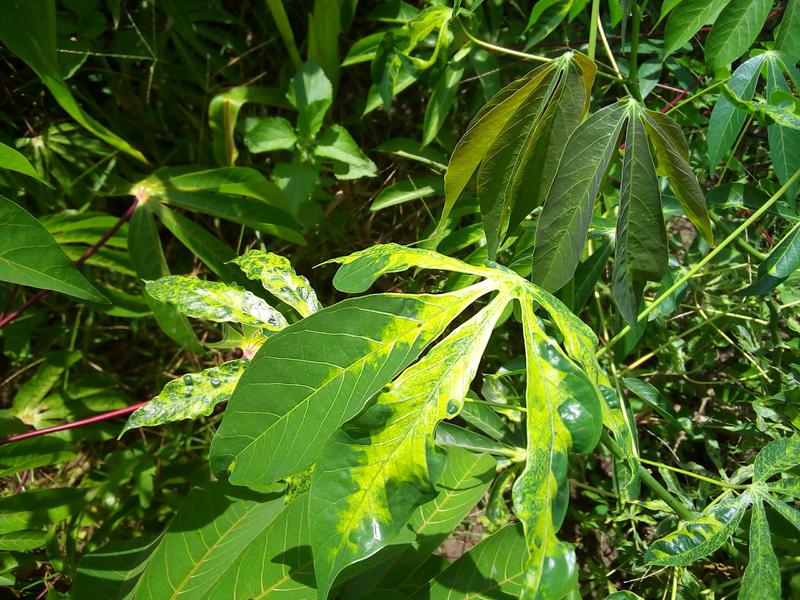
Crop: cassava
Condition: mosaic_disease